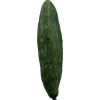
Label: Cucumber 3